Zalošče

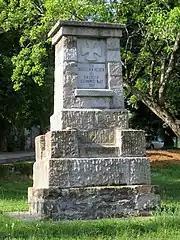
Austro-Hungarian First World War cemetery

In the northern part of the village, there is a large building that used to be a monastery in the 16th and 17th centuries. There is an Austro-Hungarian military cemetery from the First World War on a small hill next to Saint Lawrence's Church. The individual grave markers are no longer present, and only the central monument remains.